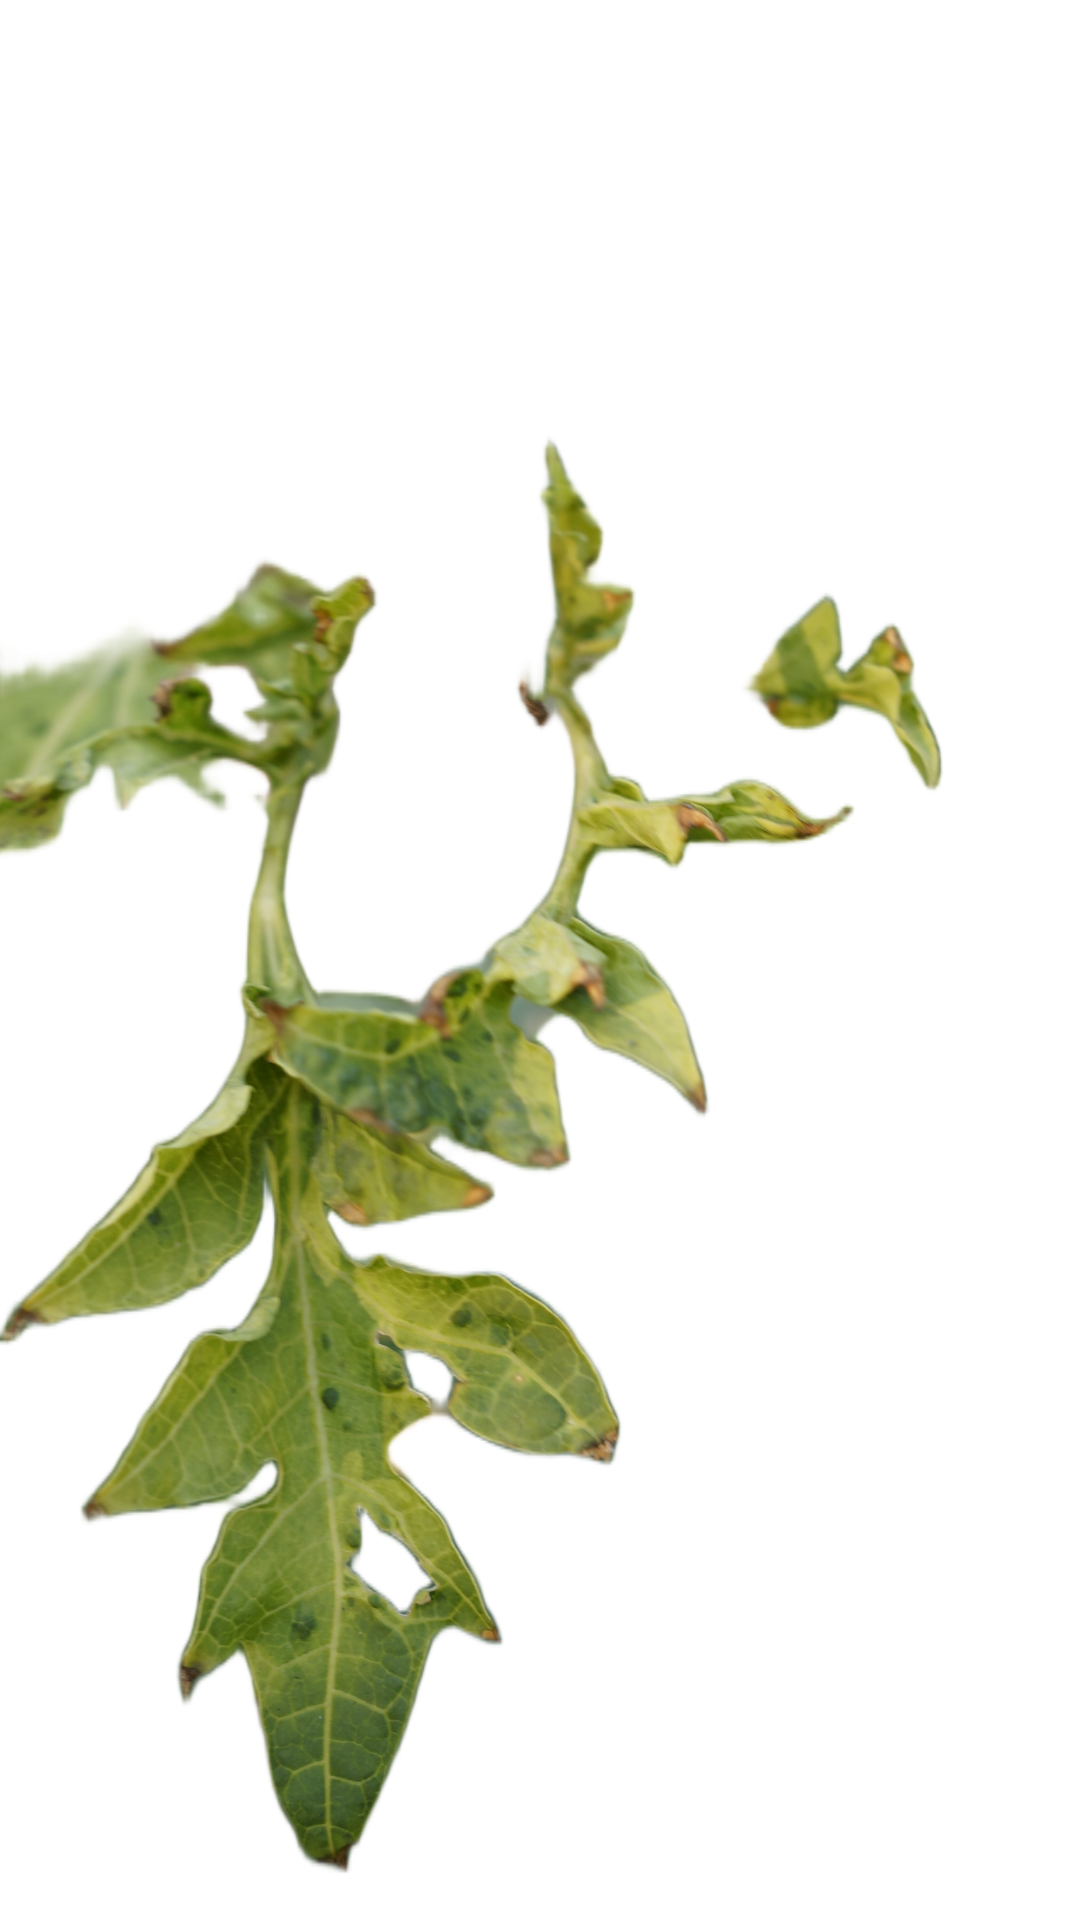
Crop: Papaya
Label: Curled_Yellow_Spot